Motera Stadium metro station

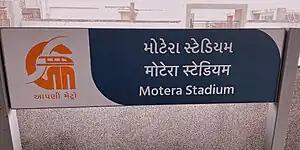
The mezzanine of the station as seen from the ground level

Motera Stadium is an elevated metro station on the North-South Corridor of the Red Line of Ahmedabad Metro in Ahmedabad, India, which holds the main Narendra Modi Stadium, the world's largest Cricket stadium in India. This metro station was inaugurated on 30 September 2022 by Prime Minister Narendra Modi and was opened to the public on 6 October 2022.